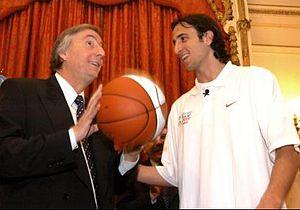
Emanuel David Ginóbili dit Manu Ginóbili, né le 28 juillet 1977 à Bahía Blanca, est un ancien joueur de basket-ball argentin évoluant au poste d'arrière et d'ailier. Venant d’une famille de joueurs de basket-ball, il est international argentin. En NBA, il a évolué pendant toute sa carrière aux Spurs de San Antonio.